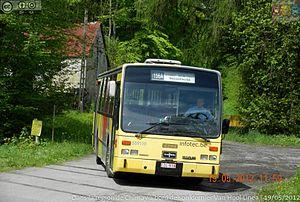
Ets G. Liénard&amp
Le Van Hool Linea est un modèle de bus du fabricant belge de bus Van Hool produit de 1992 à 1999. Successeur indirect de l'A120, il est la version sur châssis externe de l'A600. La gamme Linea a suivi l’évolution du style de l'A600.